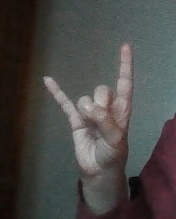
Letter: la